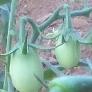
Crop: Tomato
Condition: healthy-fruit